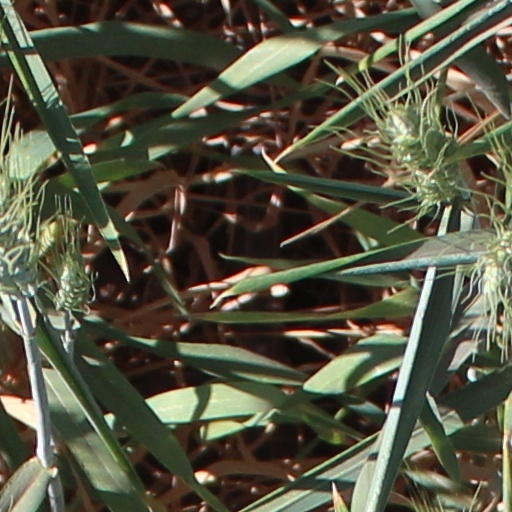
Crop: wheat